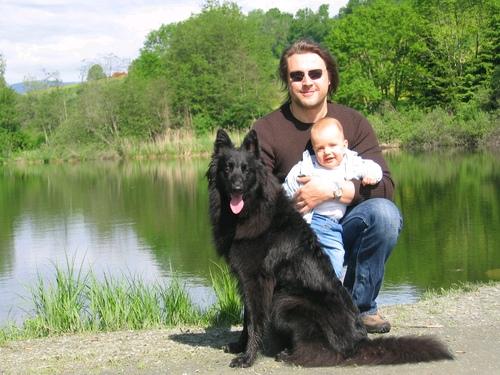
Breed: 227-n000070-groenendael